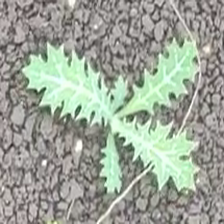
Weed species: Bilayat_(Mexicana_Argemone)